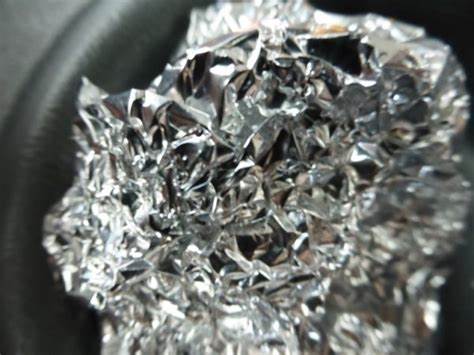
Waste category: metal